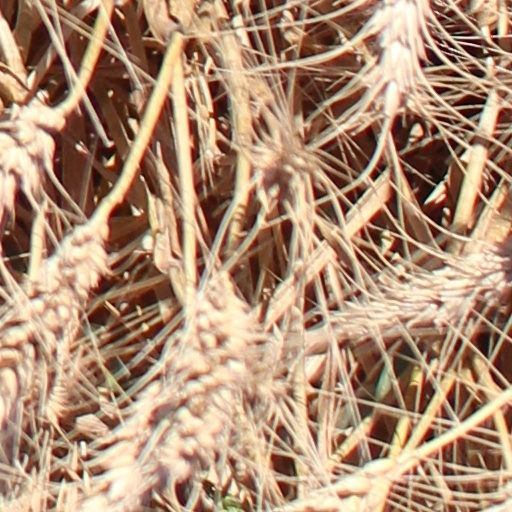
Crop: wheat